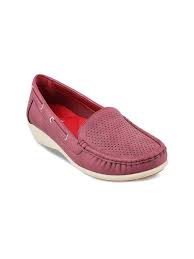
Label: Boat